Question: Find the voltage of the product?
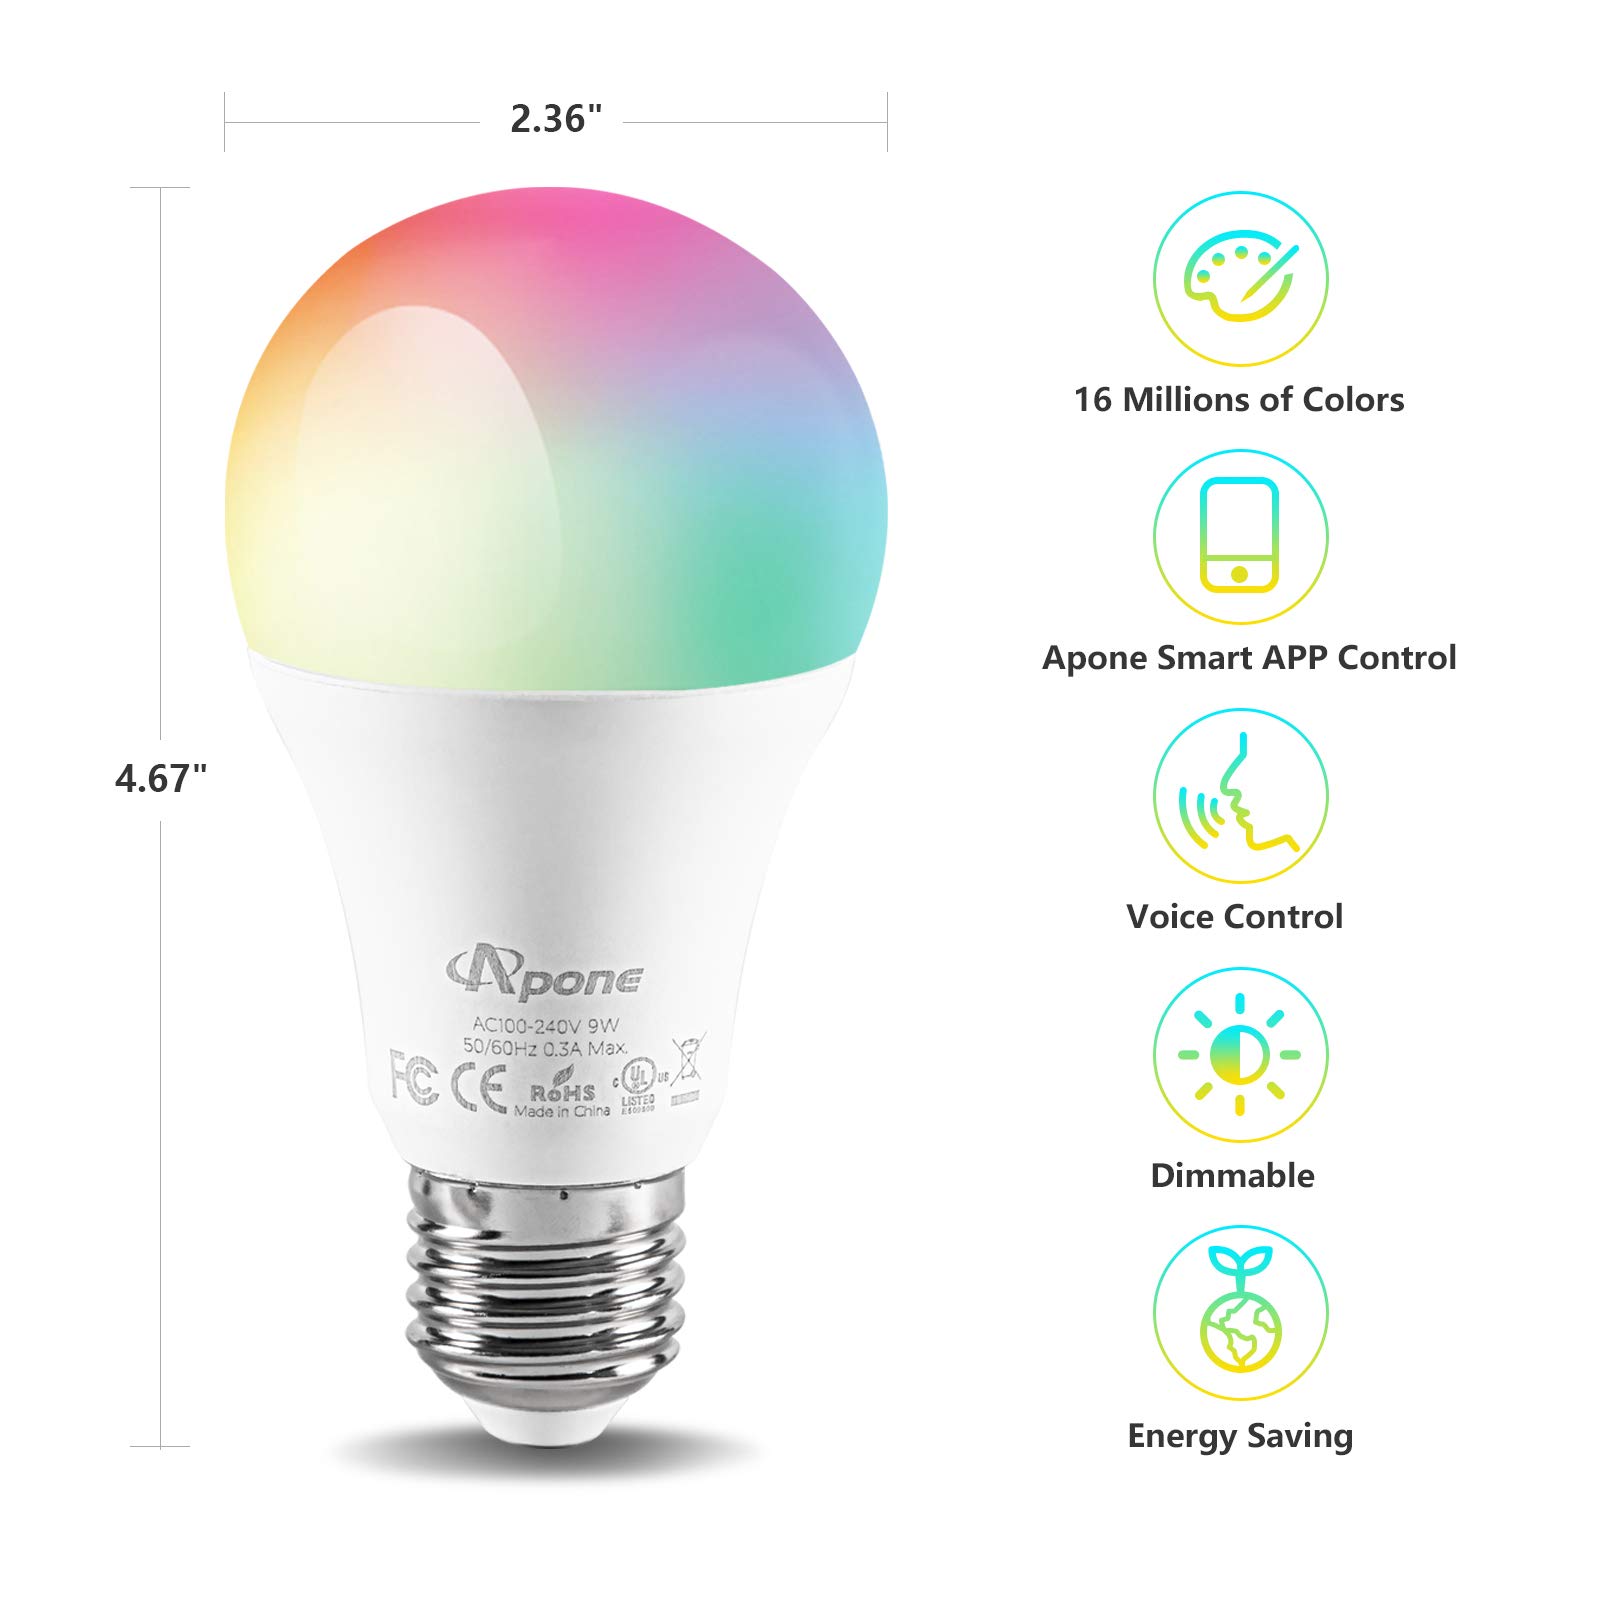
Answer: [100.0, 240.0] volt